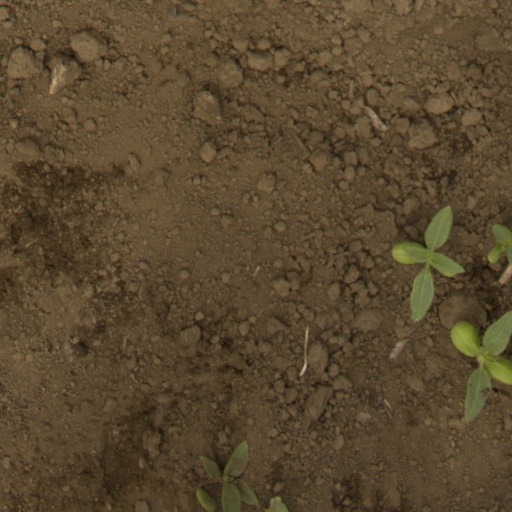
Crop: Jerusalem artichoke